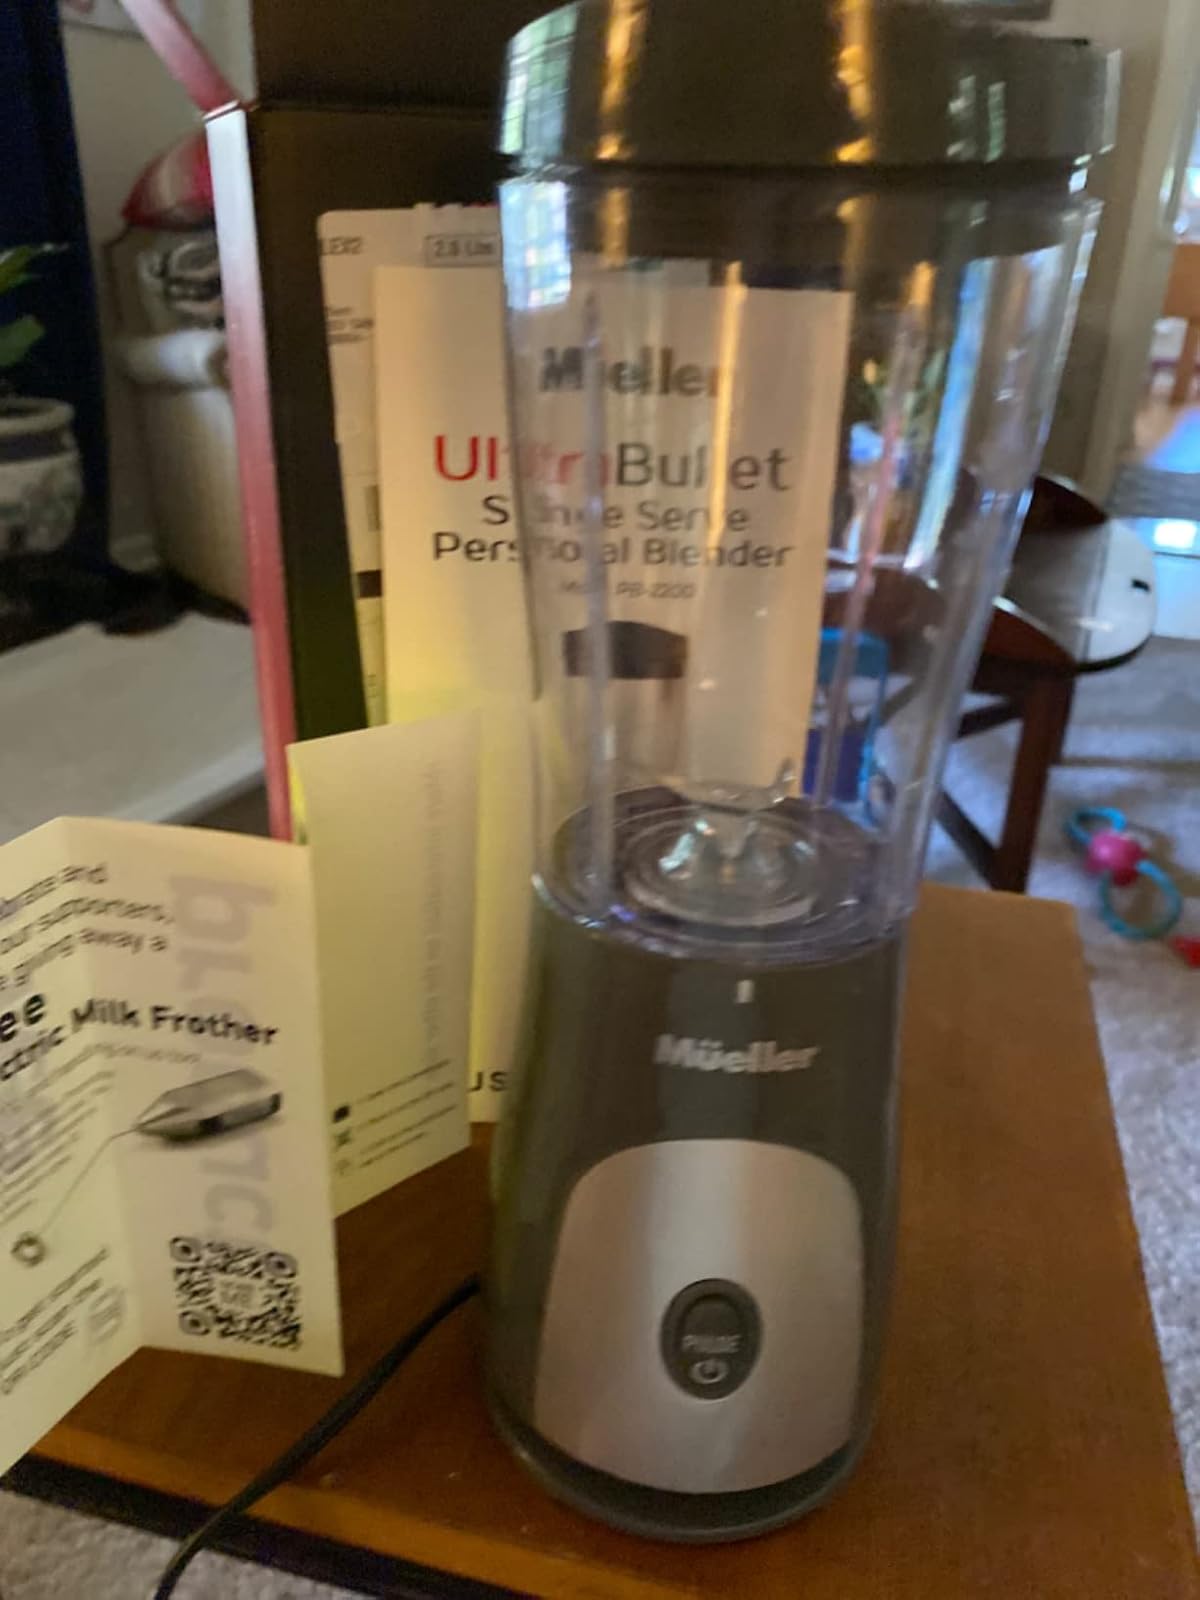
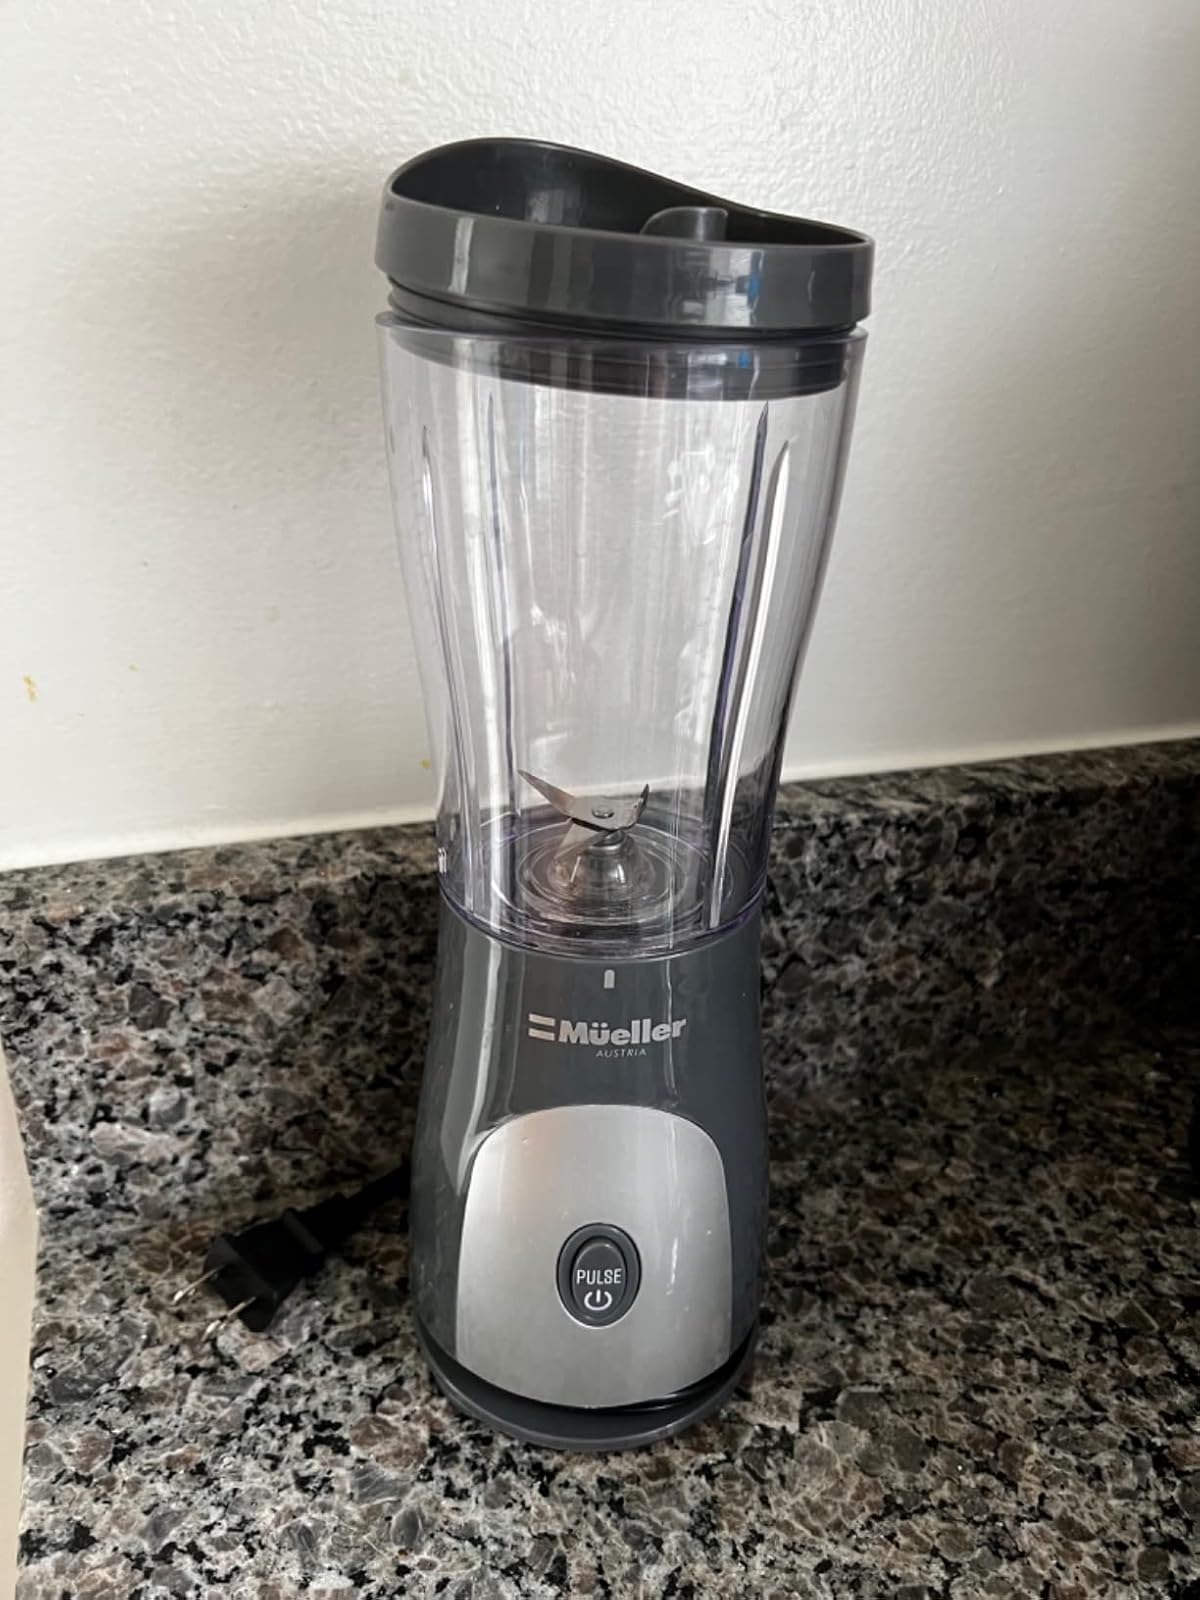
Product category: items_blender
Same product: yes